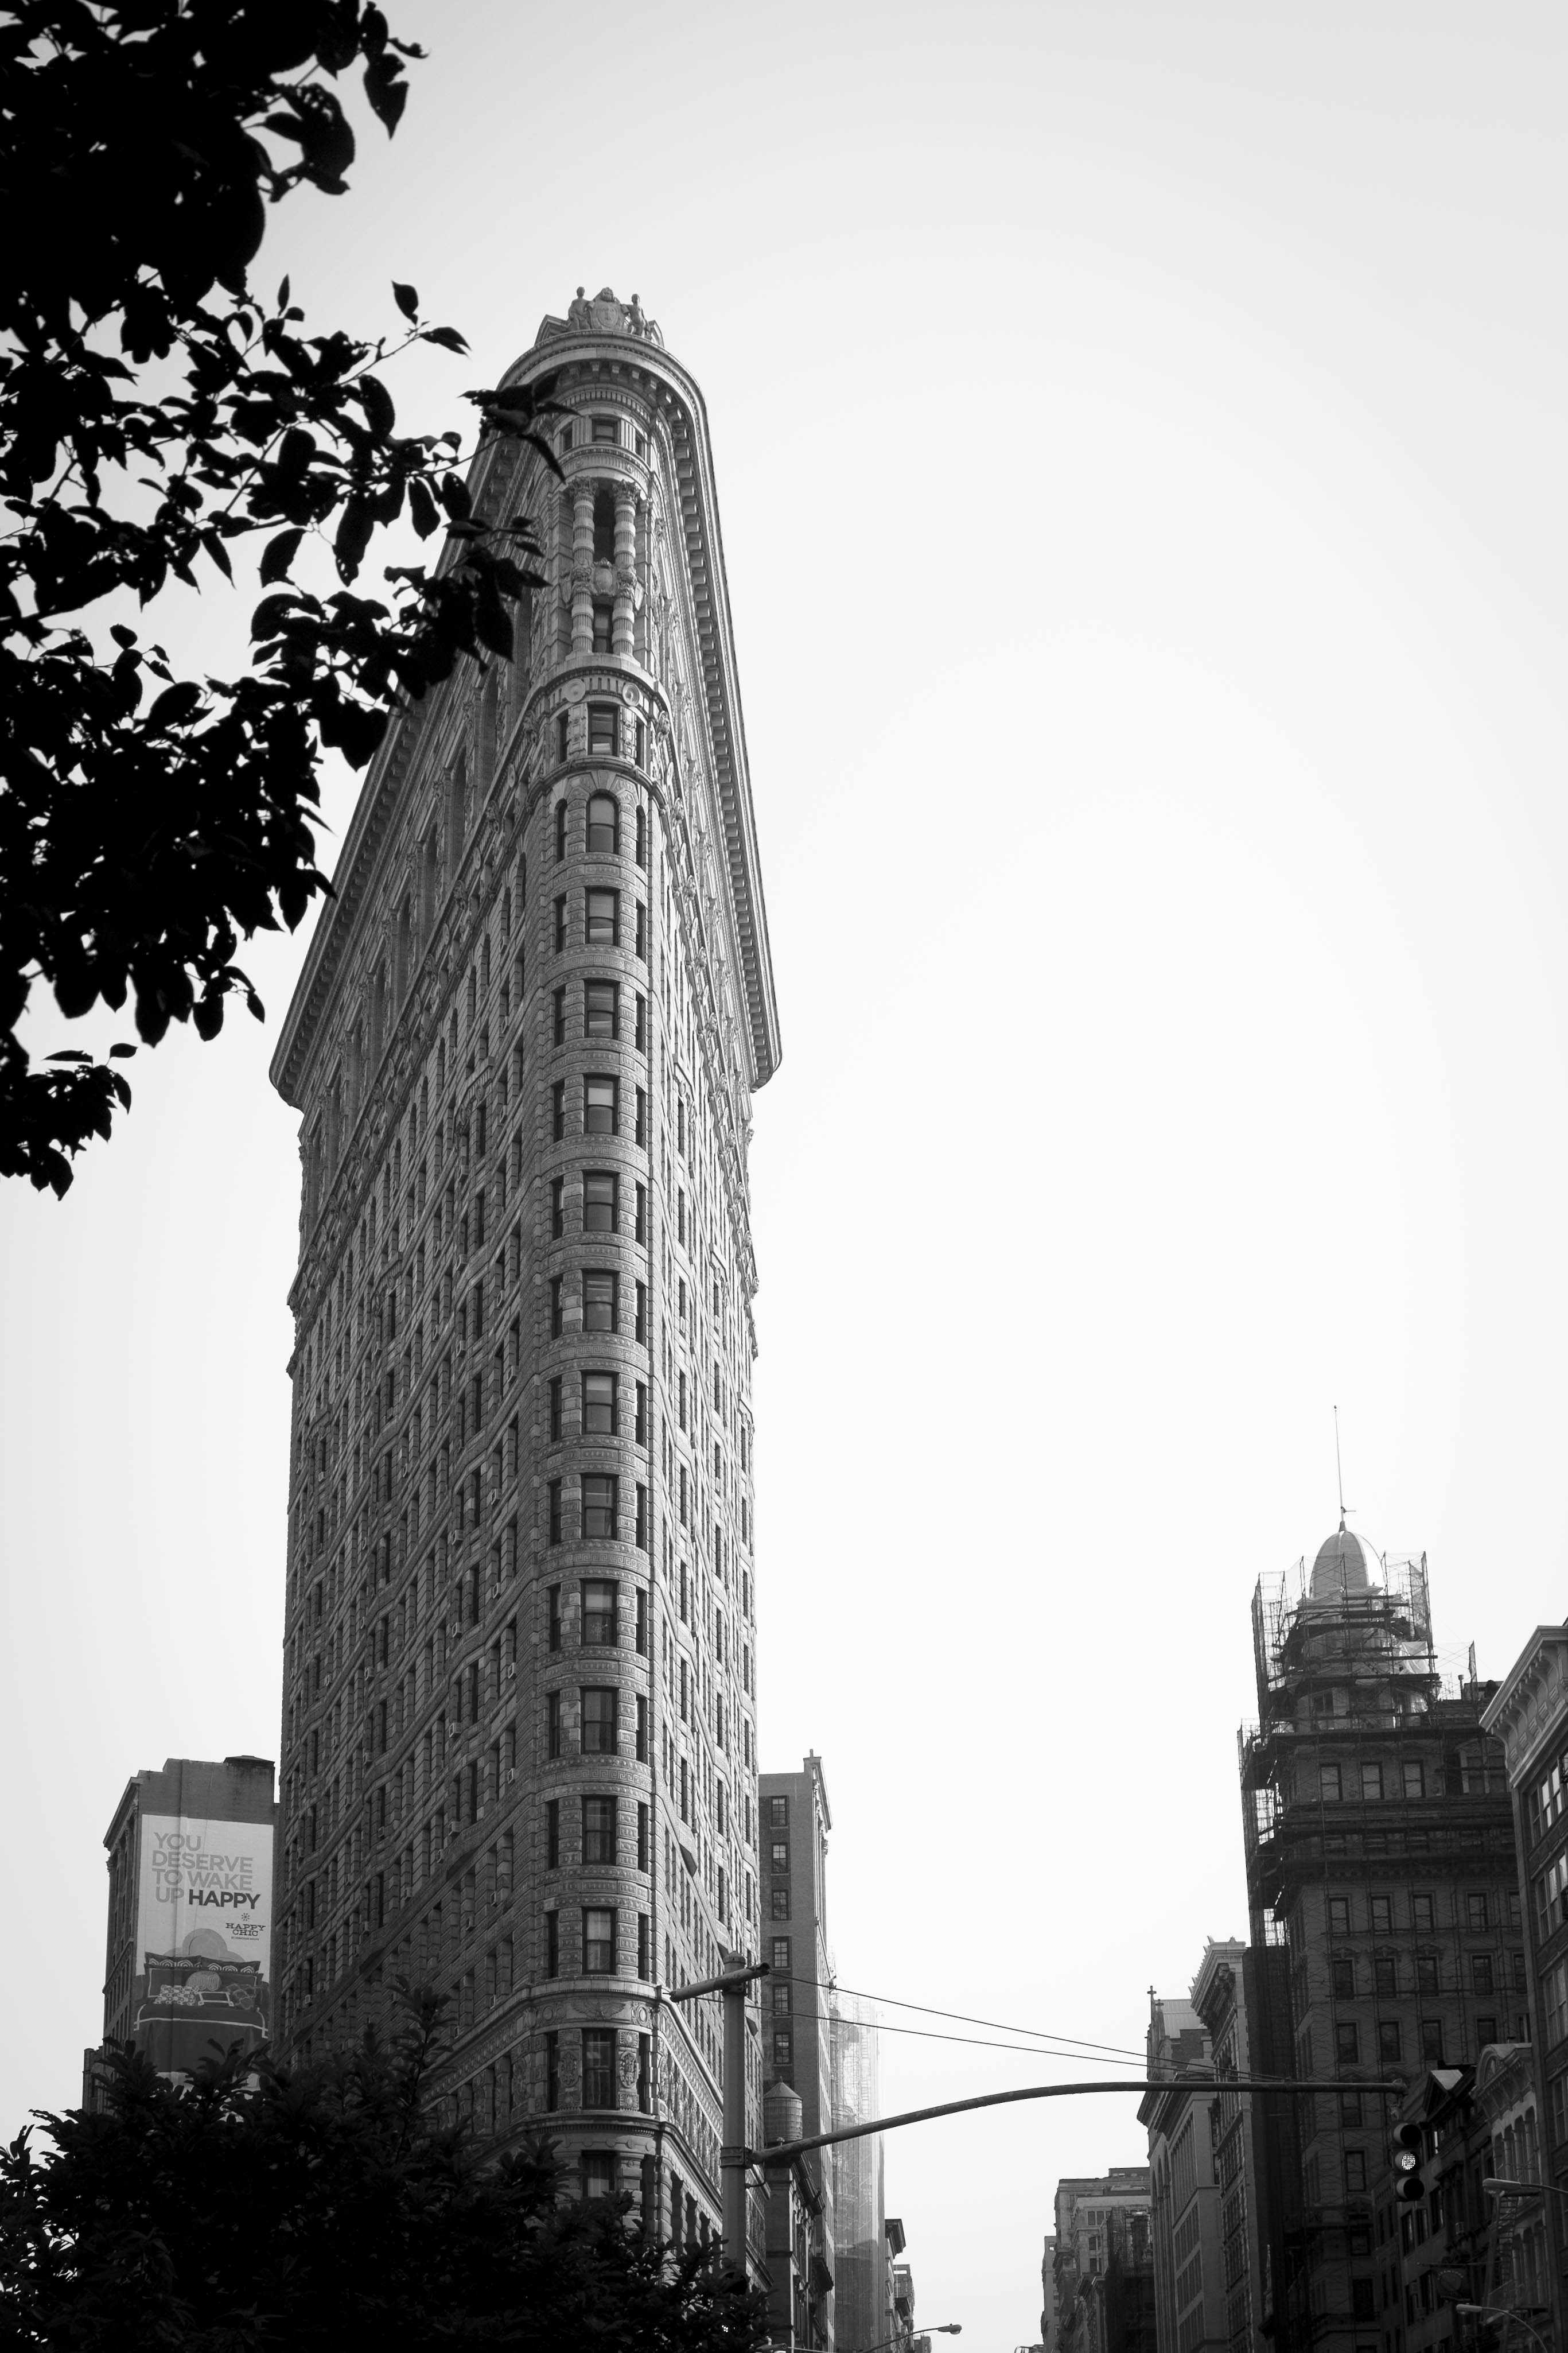
black and white, architecture, skyline, city, skyscraper, manhattan, cityscape, downtown, tower, landmark, black, monochrome, tower block, blackandwhite, newyork, spire, ny, metropolis, flatironbuilding, urban area, monochrome photography